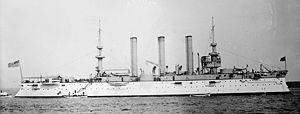
Le Flying Squadron était une escadre navale, spécifique et éphémère, de l’US Navy créée durant la guerre hispano-américaine et qui a opéré dans l'Atlantique, dans le golfe du Mexique et dans les Caraïbes. Son unique action a été durant la bataille de Santiago de Cuba en 1898.